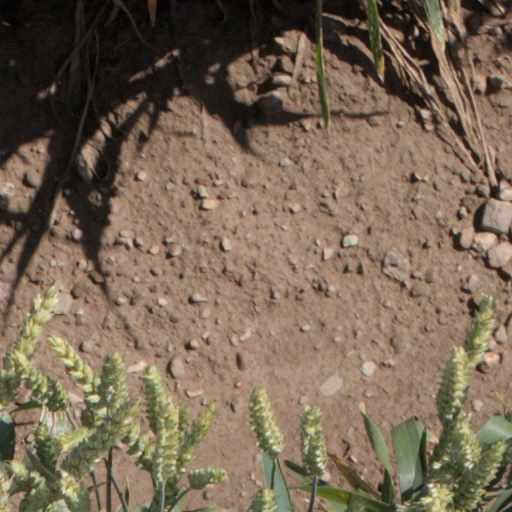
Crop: wheat